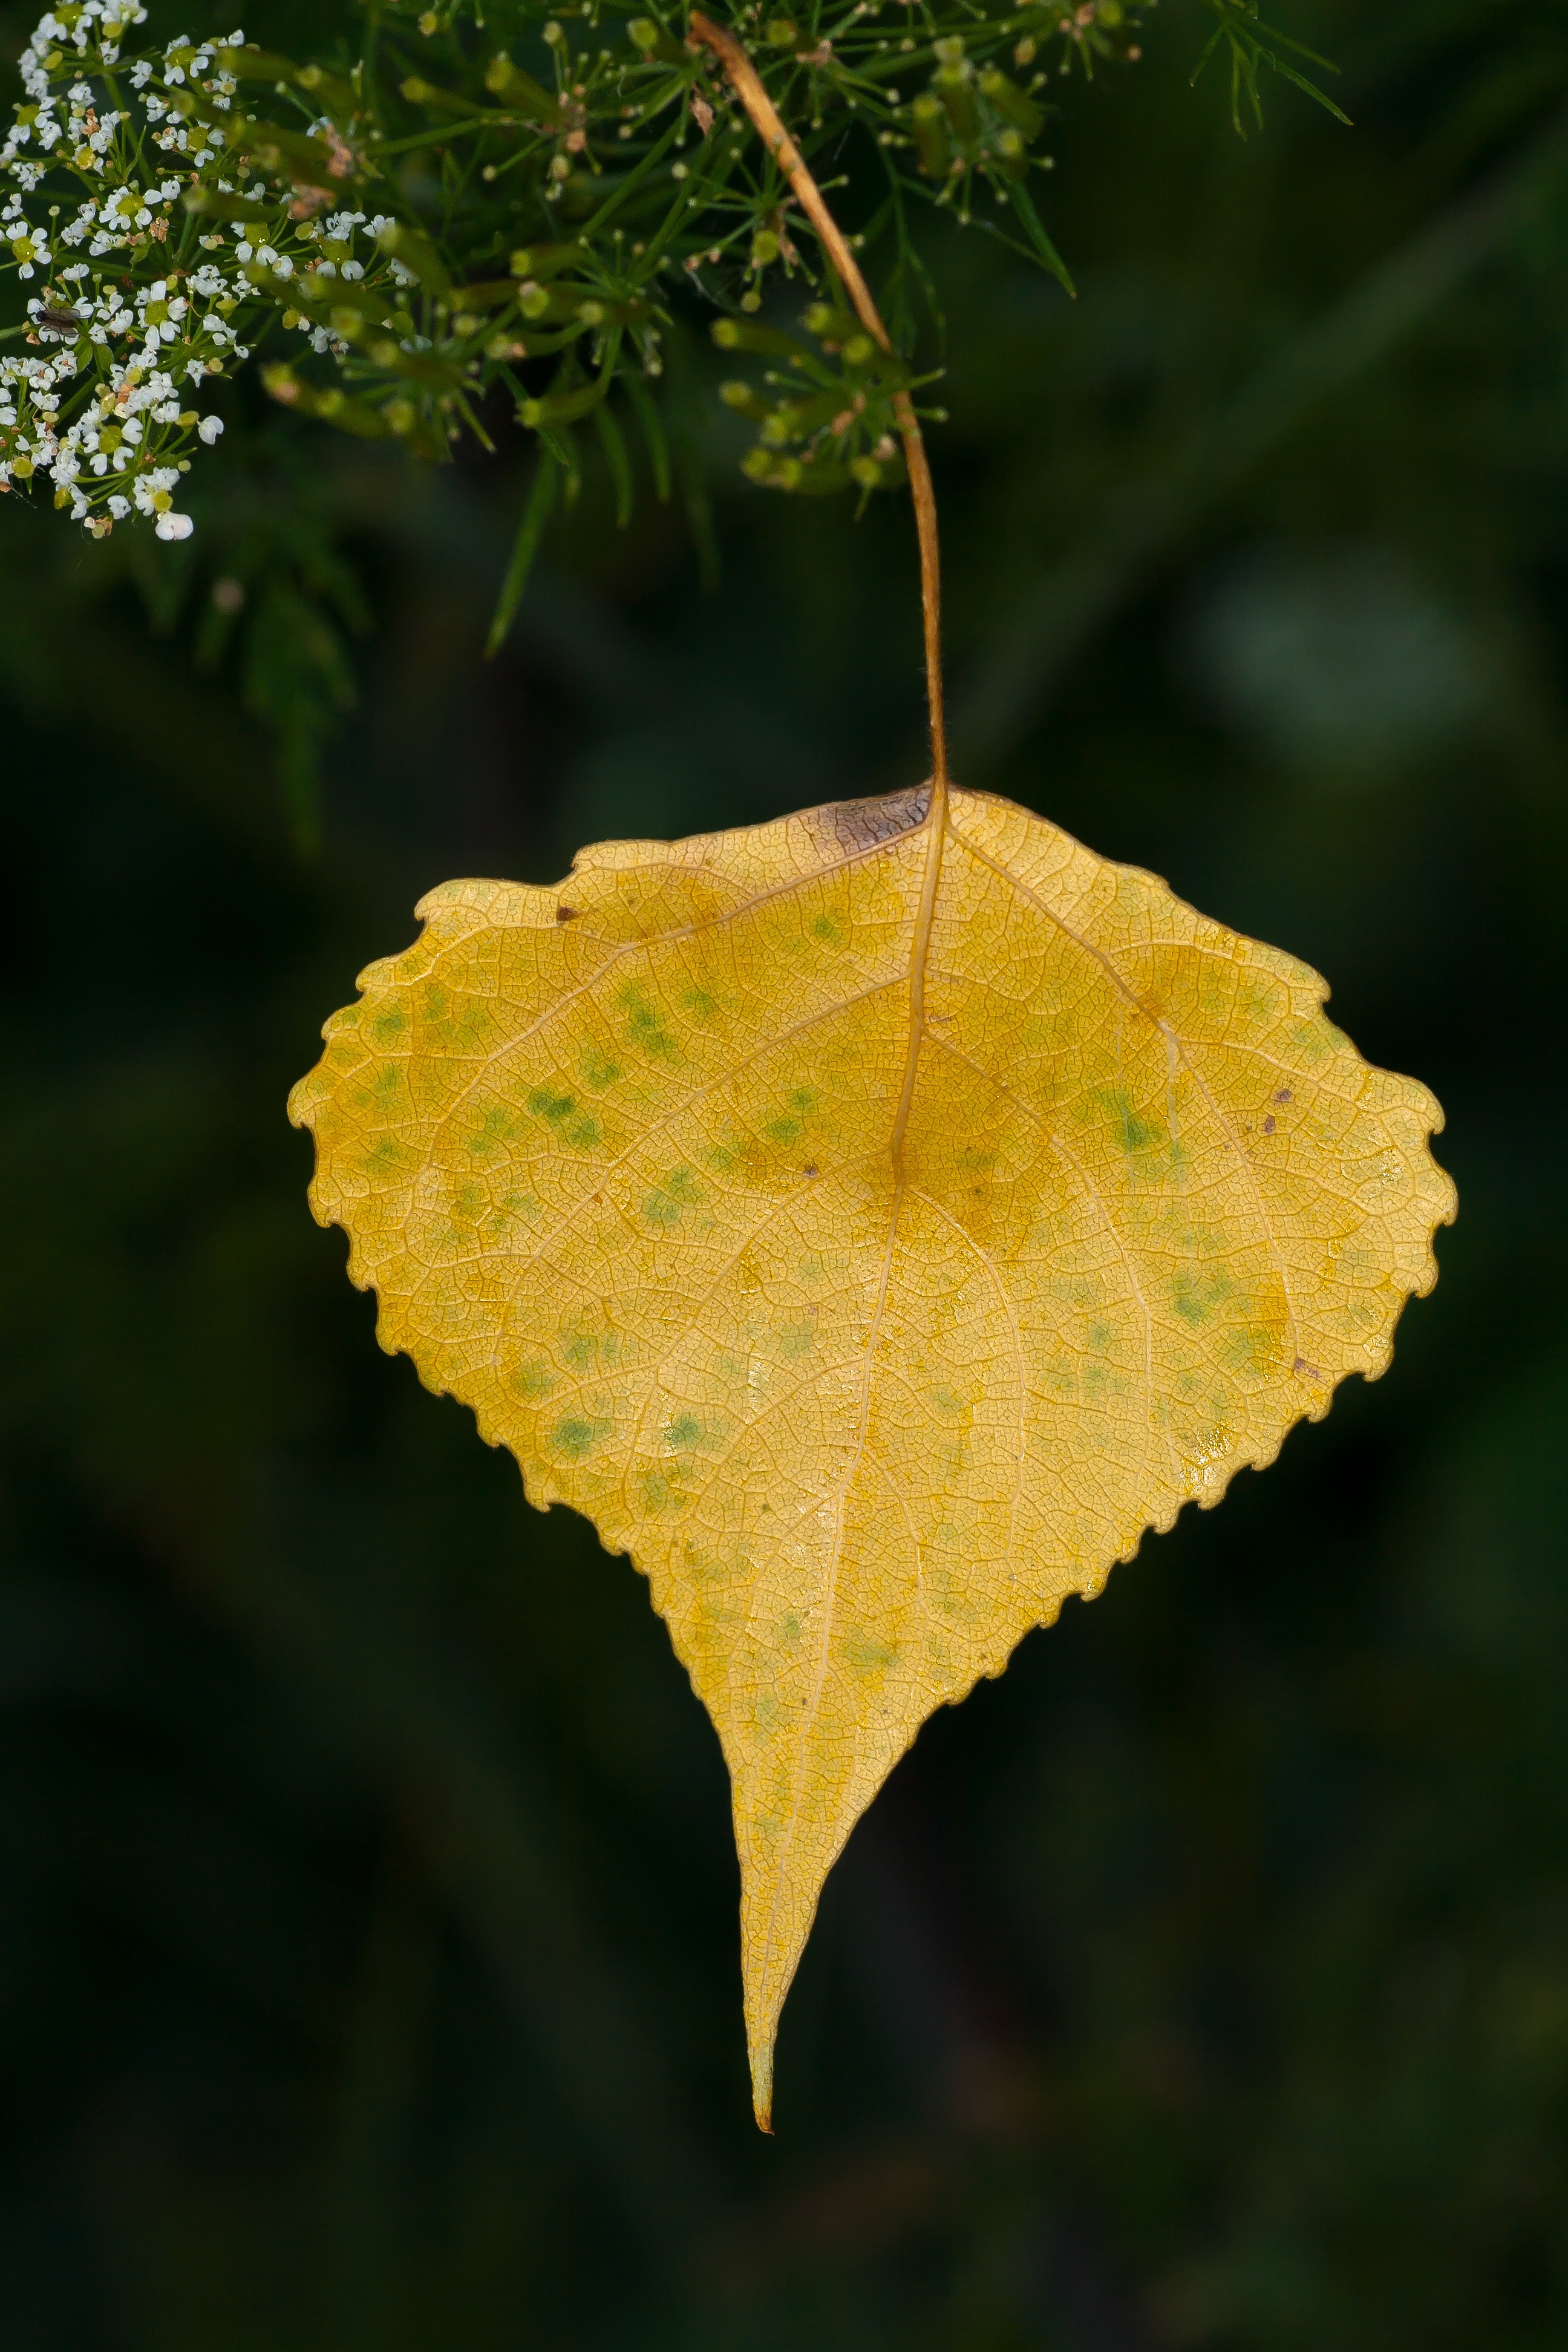
tree, nature, branch, plant, sunlight, leaf, flower, green, autumn, botany, yellow, flora, season, fauna, maple tree, maple leaf, leaves, shrub, deciduous, macro photography, flowering plant, maidenhair tree, plant stem, woody plant, land plant